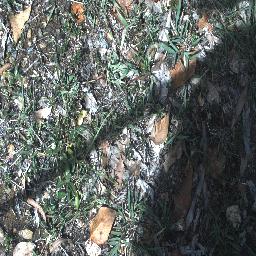
Label: negative